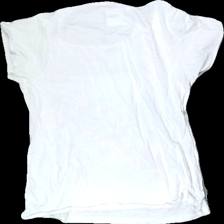
View: back
Type: Top
Category: Ladies
Brand: Not in the list
Brand text on label: blue wear
Colors: Multicolor, White, Green, Pink
Material: 100% cotton
Pattern: Floral print
Cut: Regular
Size: XL
Season: All
Damage: washed out
Price range: <50
Recommended usage: Export